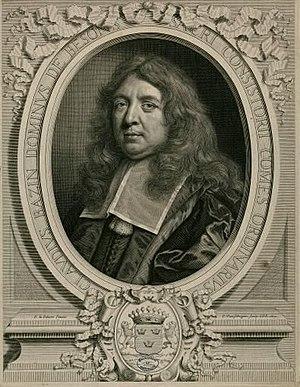
Claude Bazin de Bezons (1617-1684), avocat et homme d'État français du 17 siècle.
Claude Bazin, chevalier, seigneur de Bezons, né à Paris en 1617 et mort le 20 mars 1684, est un avocat et homme d'État français du XVIIᵉ siècle.
Cet article présente la liste des membres de l'Académie française, rangée par ordre chronologique de leur élection à chaque fauteuil. Cette liste est précédée d'une liste réduite portant uniquement sur les membres actuels et présentée successivement selon quatre modes de rangement : par ordre alphabétique, par numéro de fauteuil, par date d'élection et par date de naissance.